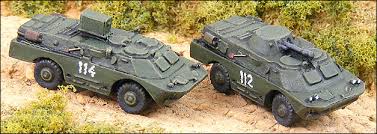
Label: BTR